Disney Magicboard Online

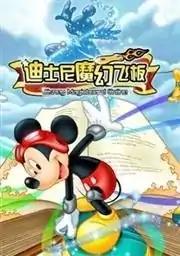

Disney Magicboard Online (迪士尼魔幻飞板) is an online racing game featuring Disney characters. This game was released only in China on December 10, 2007. It was developed by the Chinese game developer Shanda under license of The Walt Disney Company.